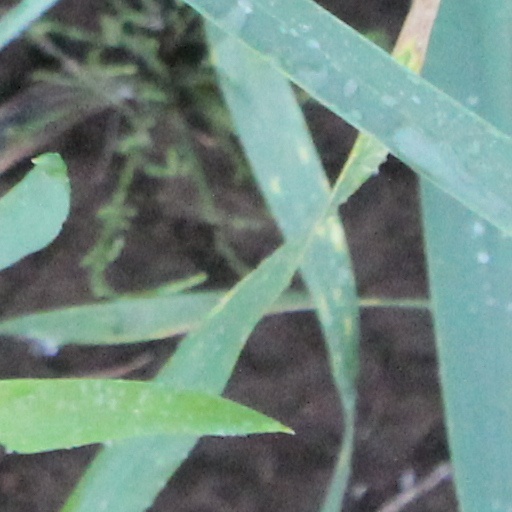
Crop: wheat